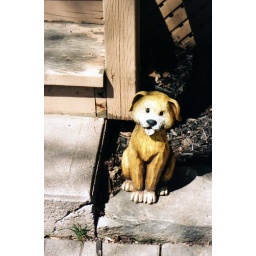
a wooden dog stands guard over his owners home